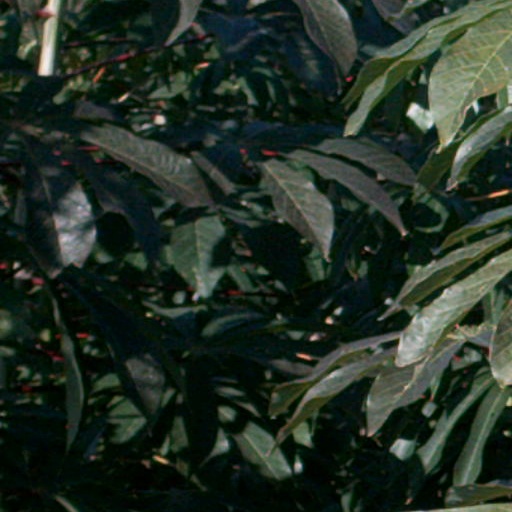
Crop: cassava